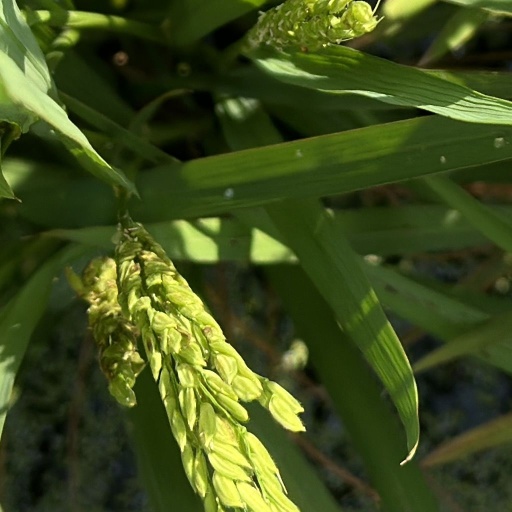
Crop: rice